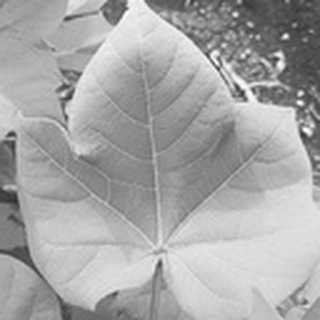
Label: healthy_cotton